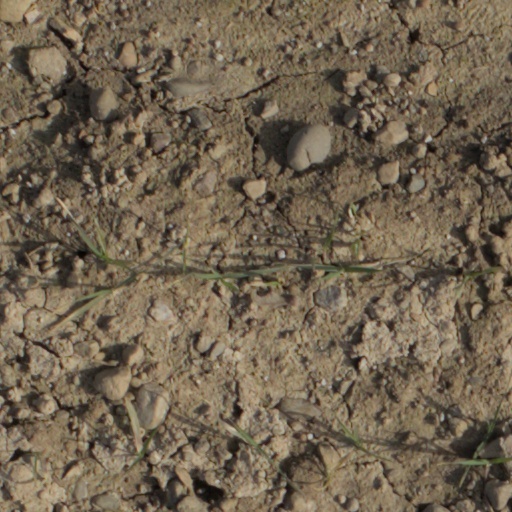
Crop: wheat